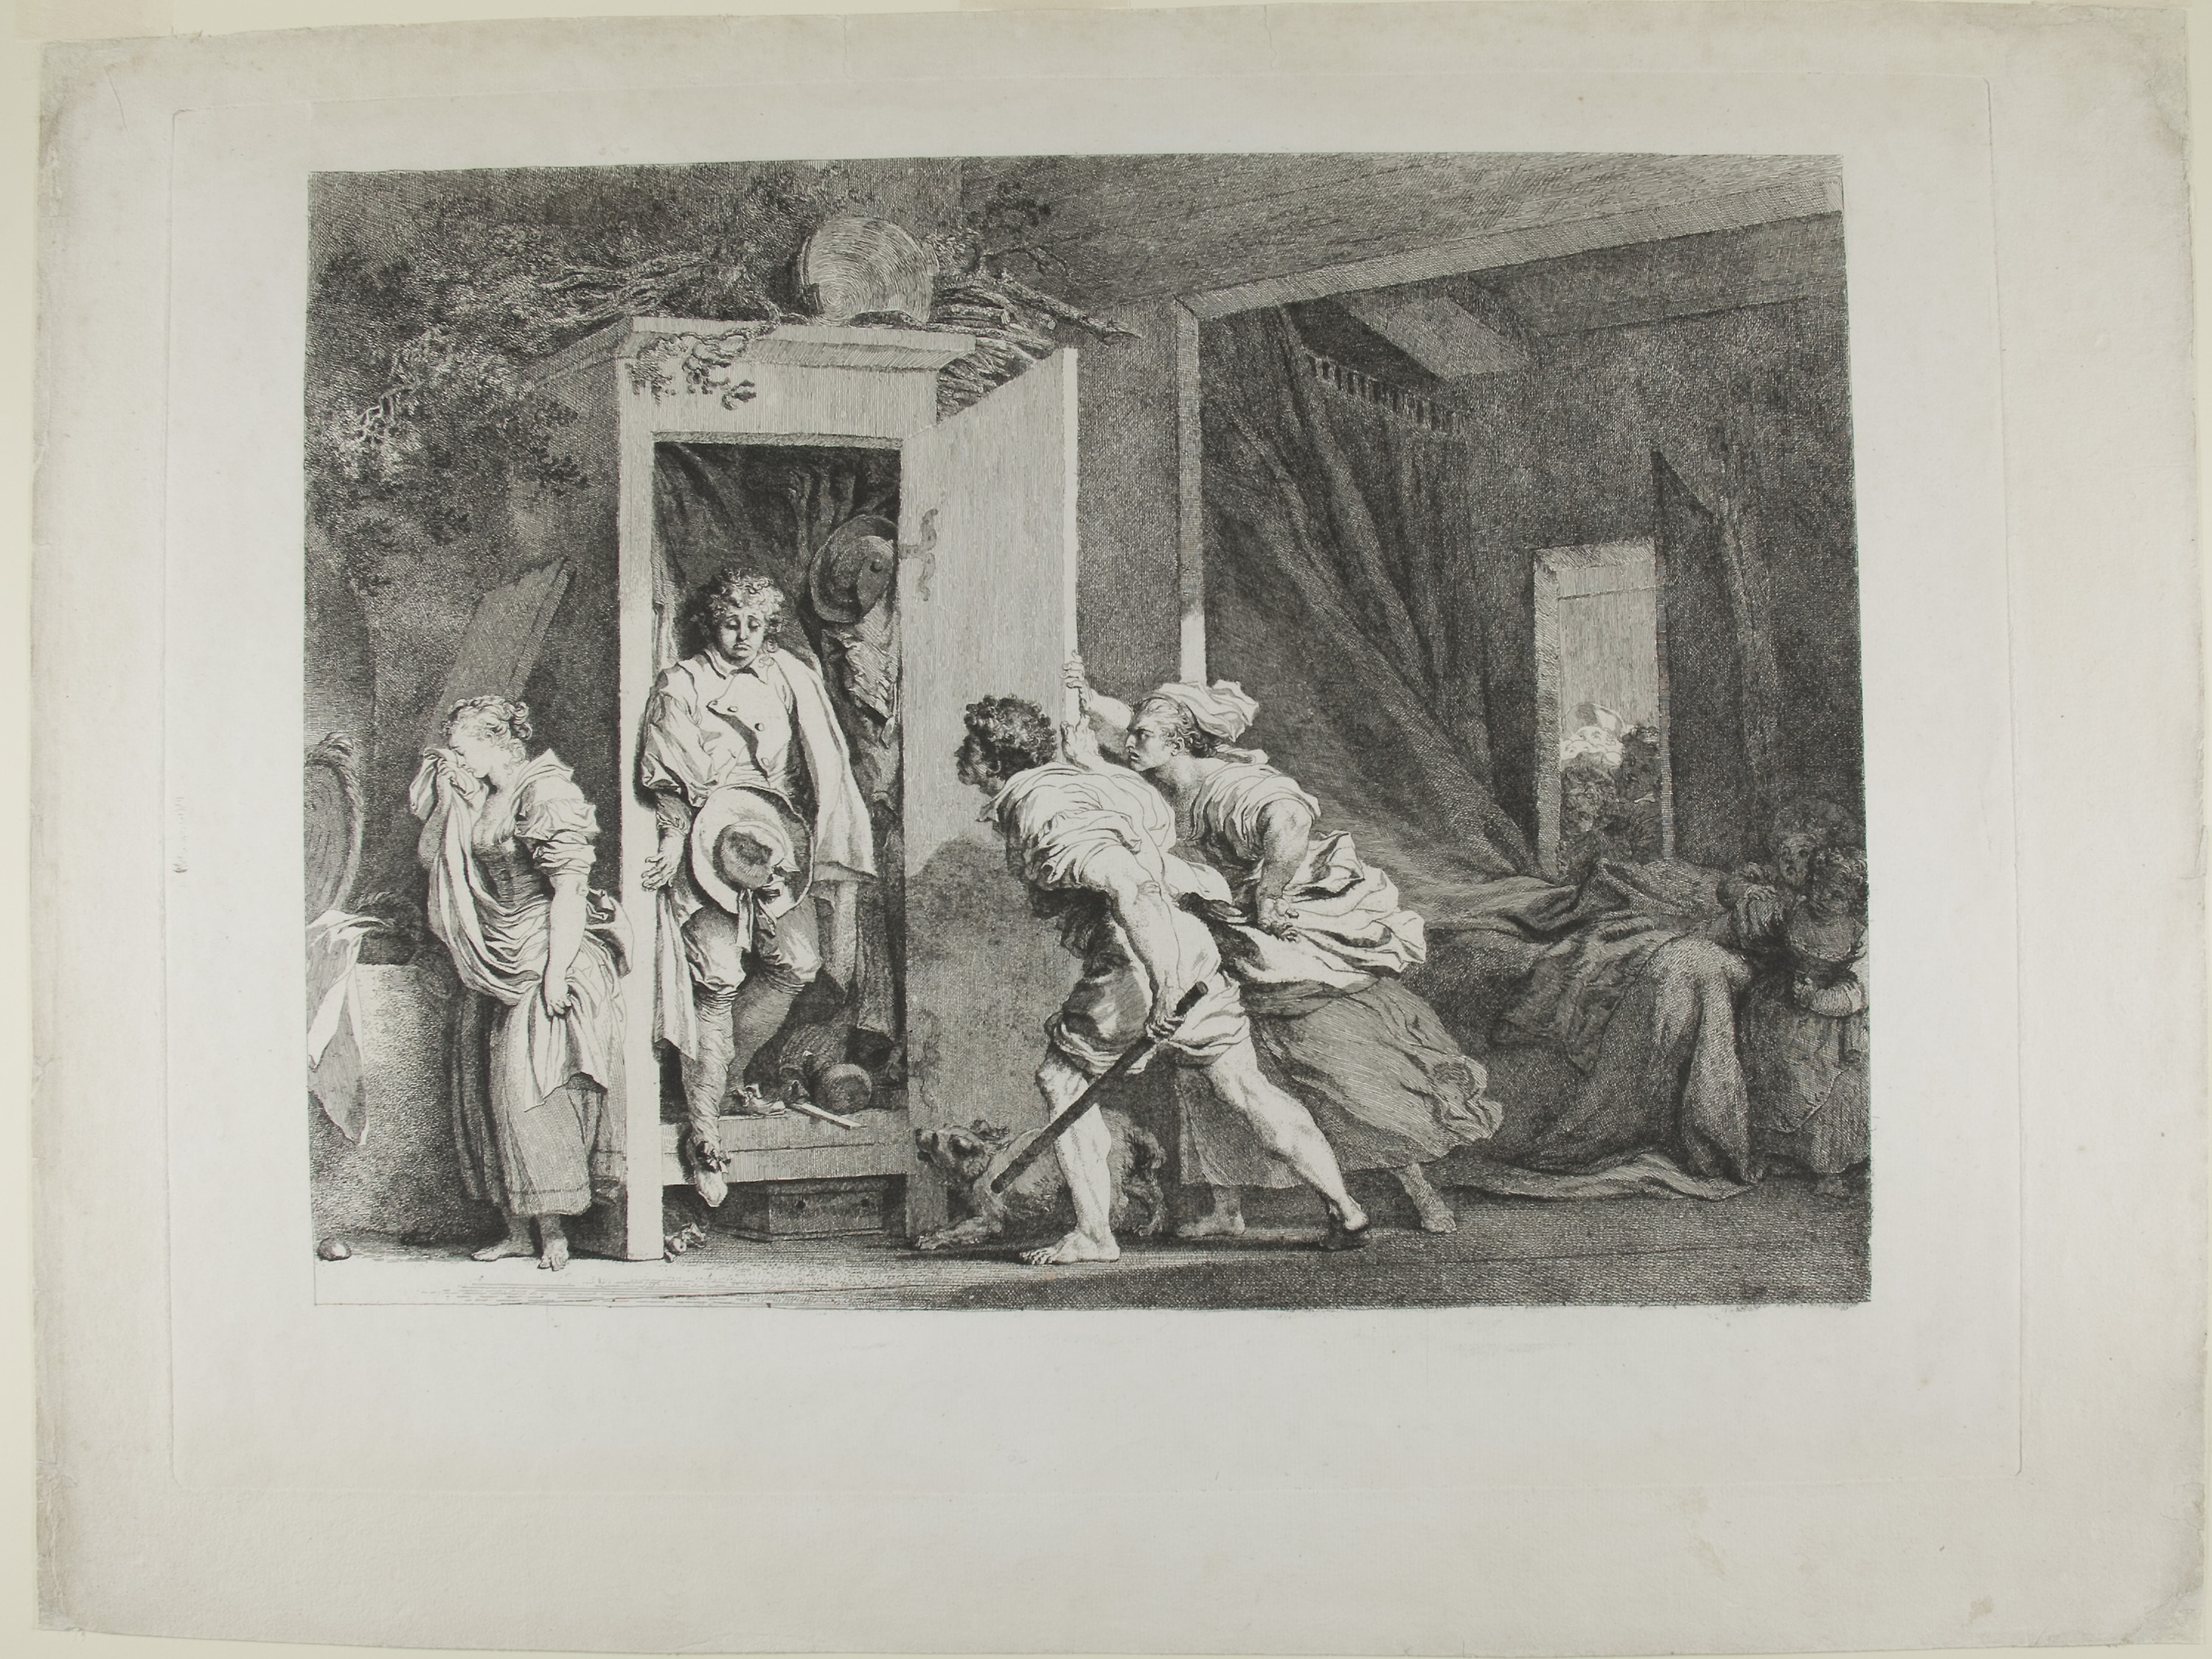
art, picture frame, history, painting, artwork, drawing, modern art, vintage clothing, visual arts, antique, collection, paint, portrait